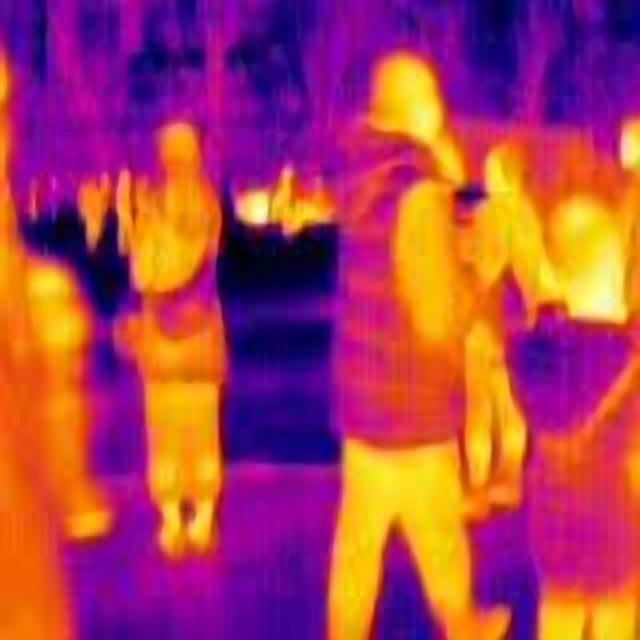
Detected objects:
label: person
label: person
label: person
label: person
label: person
label: person
label: person
label: person